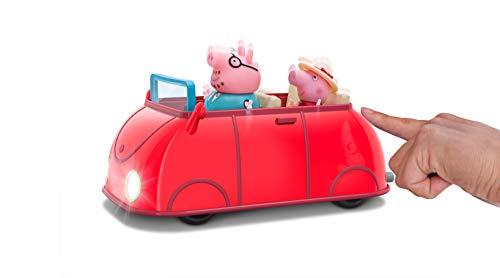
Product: Peppa Pig Lights & Sounds Family Fun Car, Red Car
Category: Toys & Games | Dolls & Accessories
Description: Car has enough space for four Peppa Pig characters.
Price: $24.84
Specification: ProductDimensions:10x4x8inches|ItemWeight:15.8ounces|ShippingWeight:1.35pounds(Viewshippingratesandpolicies)|ASIN:B07HNX66NQ|Itemmodelnumber:PEP0606|Manufacturerrecommendedage:24monthsandup|Batteries:2AAbatteriesrequired.(included)